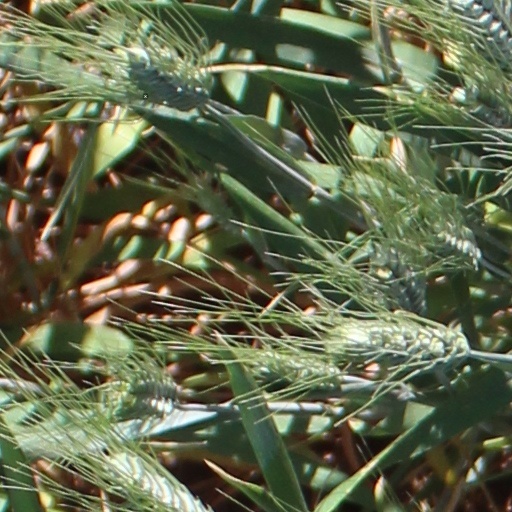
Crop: wheat